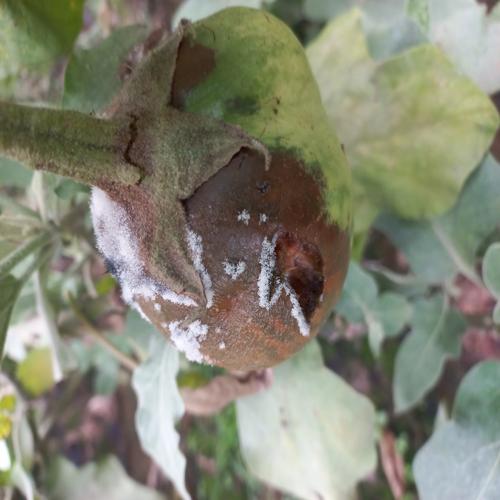
Label: Wet Rot